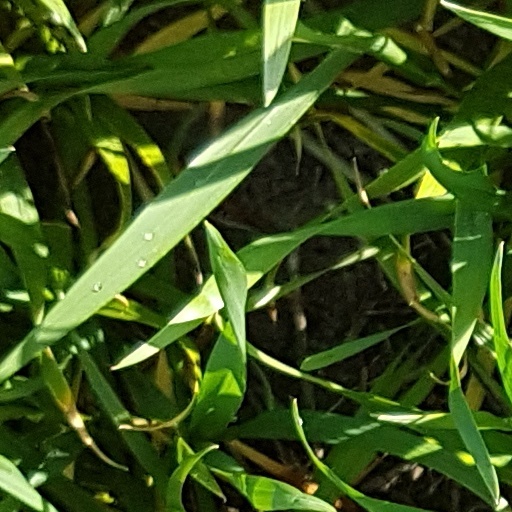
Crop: wheat